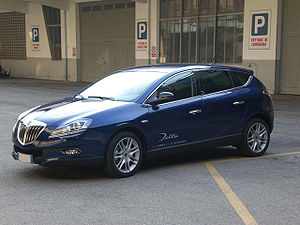
Lancia / Aktuelle modeller
Lancia Automobiles S.p.A. en italiensk bilproducent der er etableret i 1906 af Vincenzo Lancia. Hovedsædet ligger i Torino. Siden 1969 har den været en del af Fiat-koncernen. Virksomheden har en lang historie i af producere karakteristiske biler og desuden stærke rally-traditioner. Nogle af Lancias modeller ses som mere luksuriøse end de Fiat-modeller, som de er baseret på. Et af selskabets varemærker er brugen af bogstaverne i det græske alfabet i sine modelnavne.